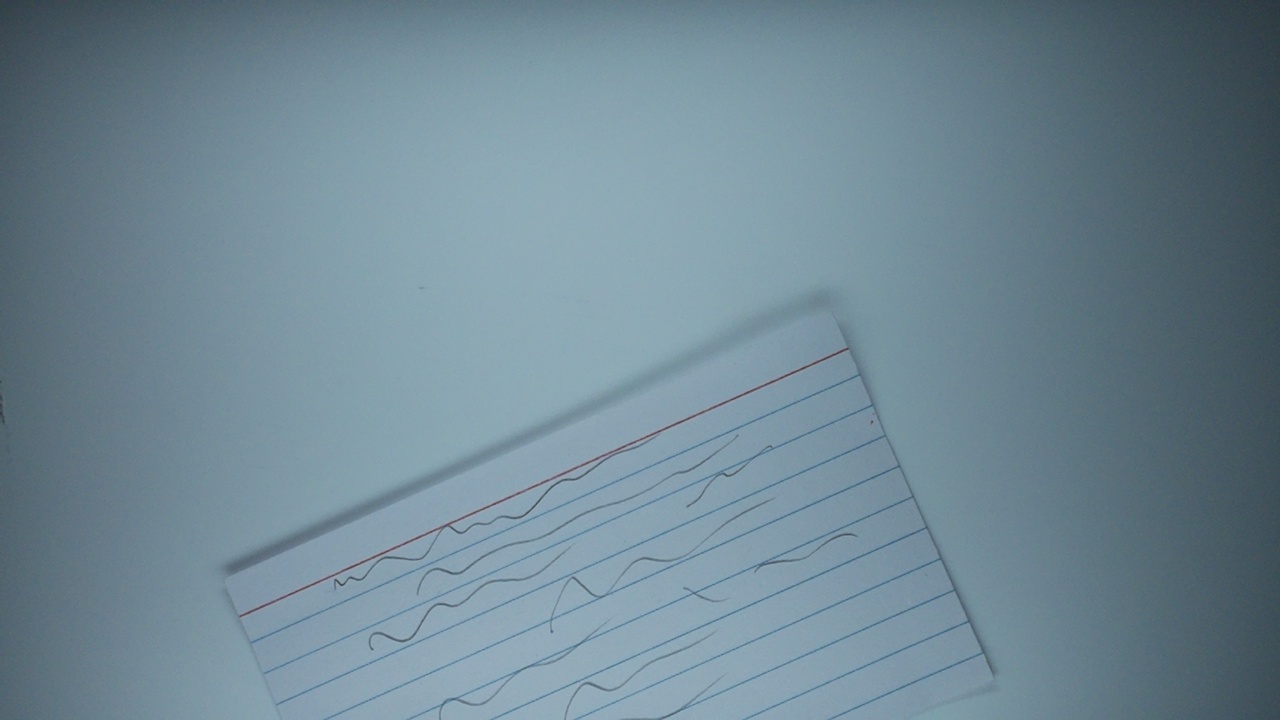
Label: recycle